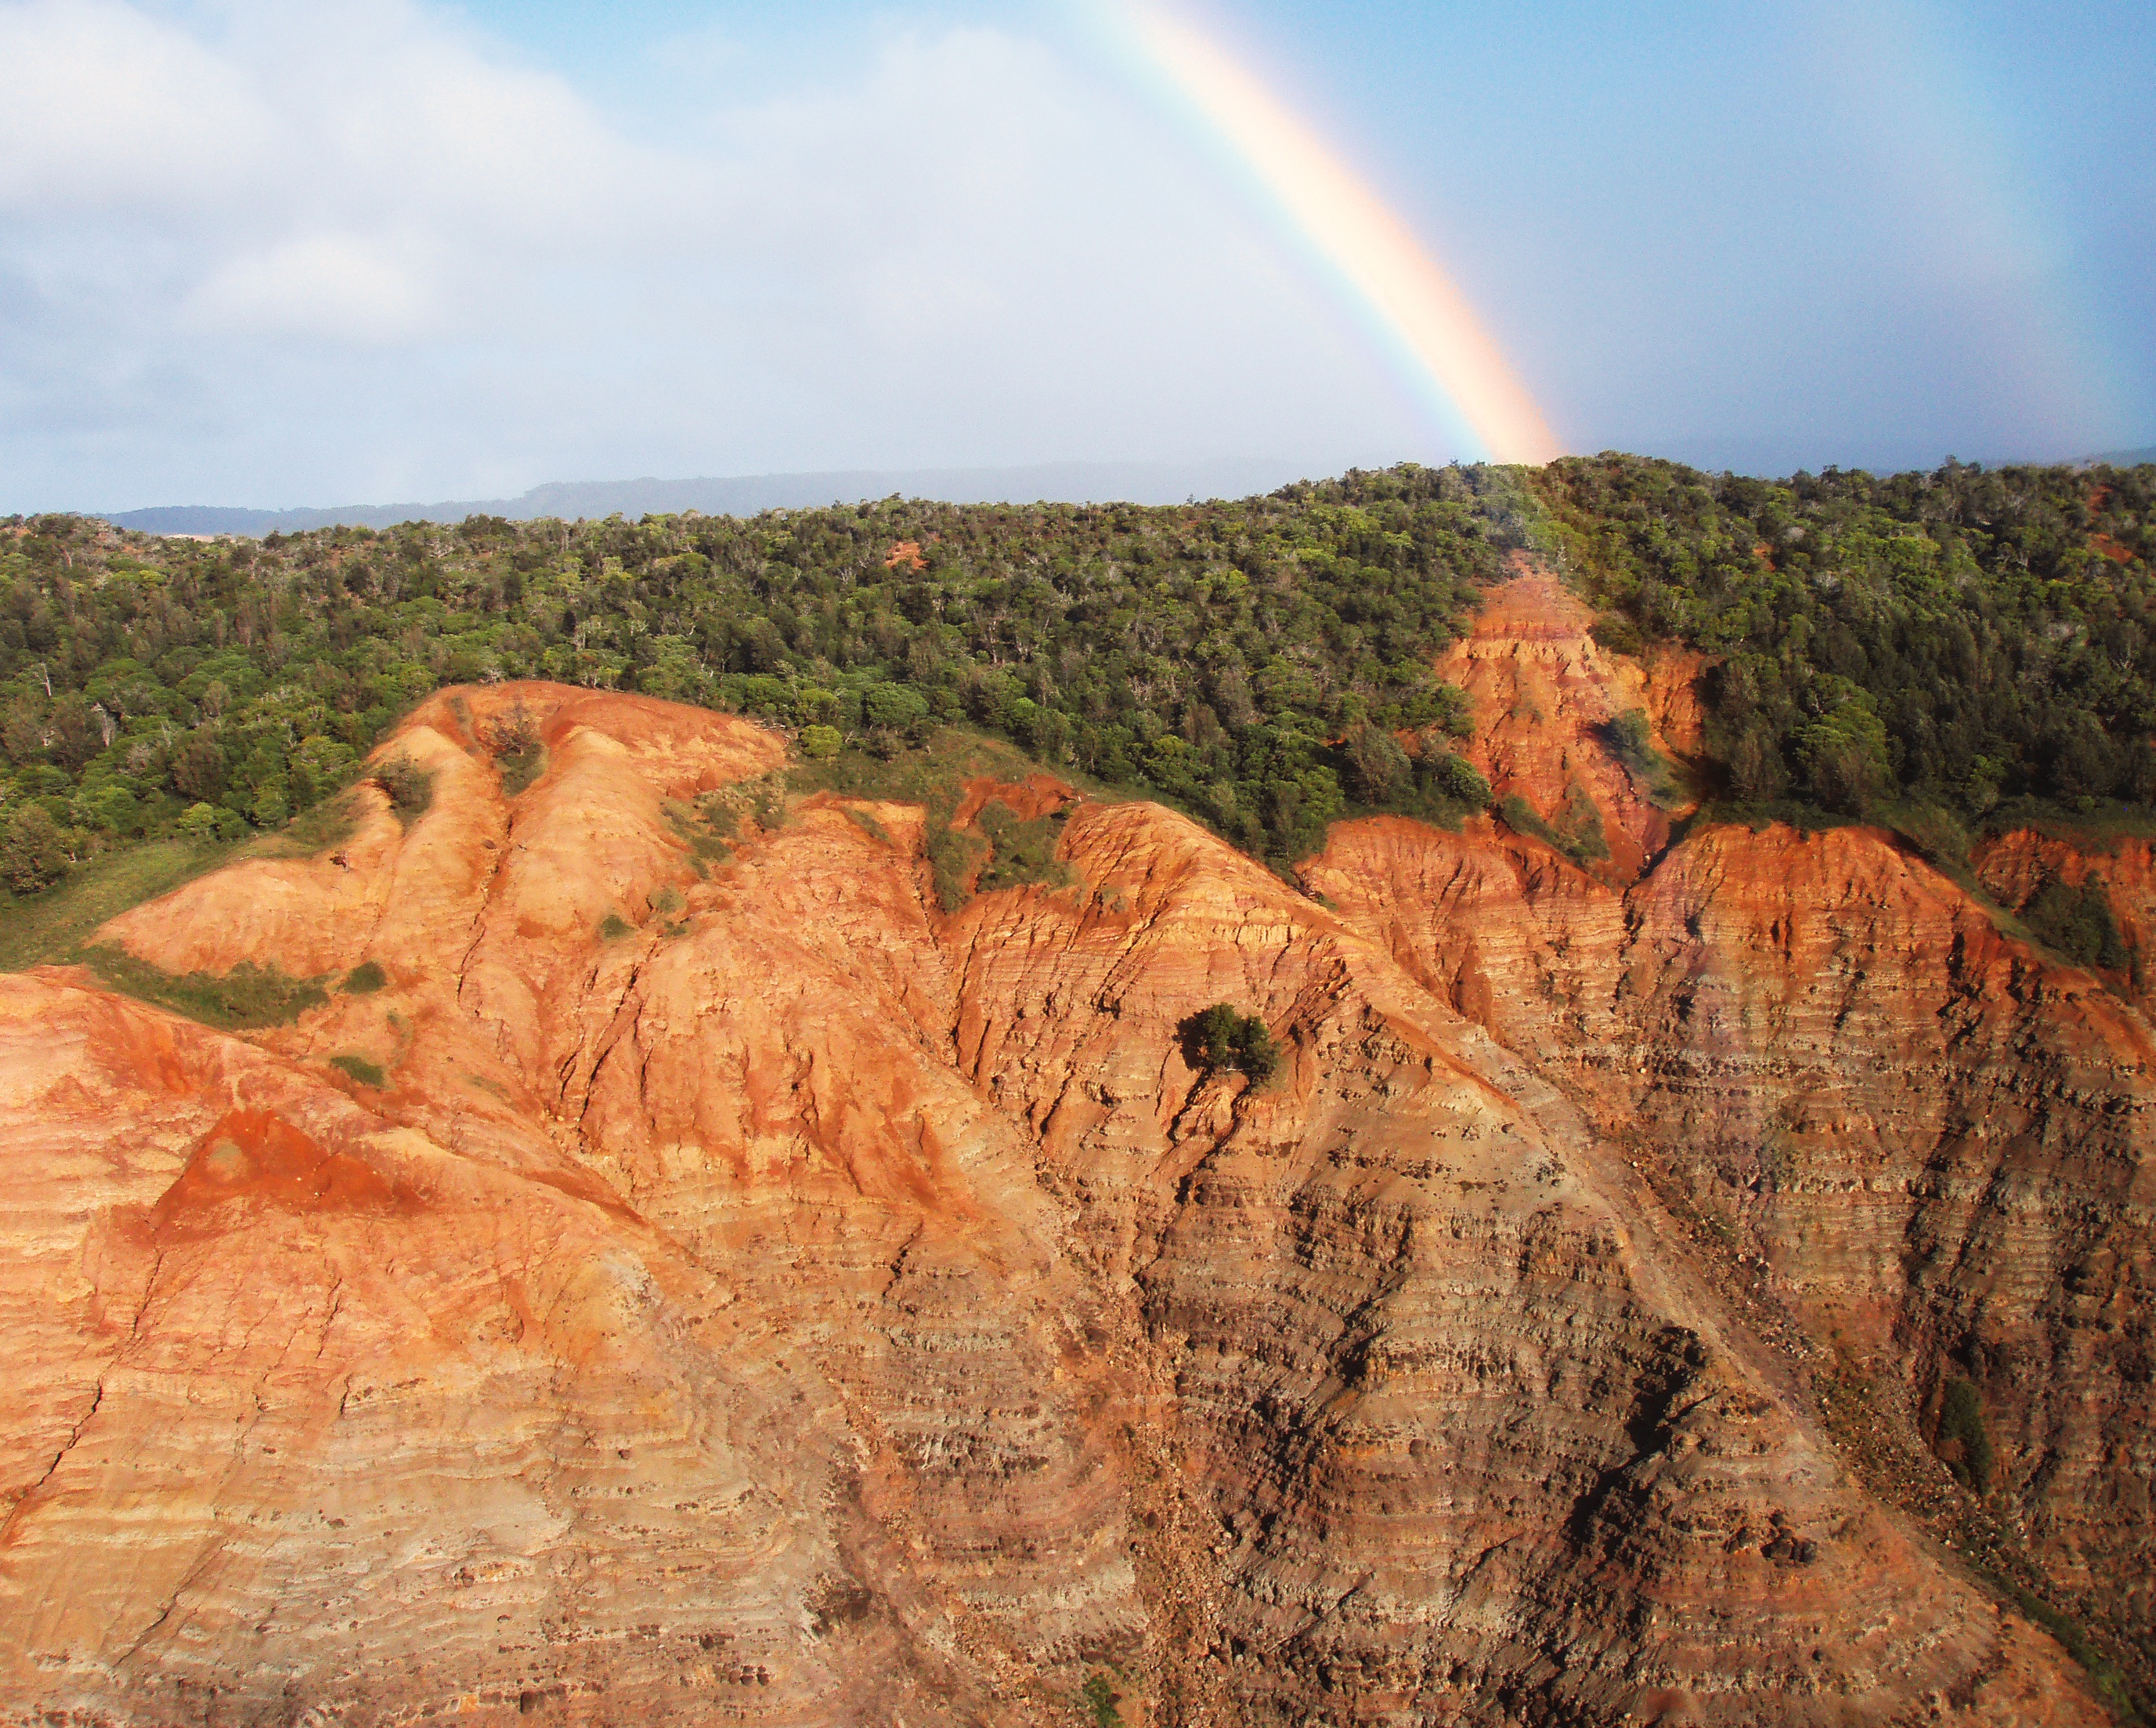
landscape, rock, wilderness, mountain, formation, cliff, soil, canyon, terrain, national park, geology, badlands, plateau, wadi, landform, natural environment, geographical feature